Bilateral filter

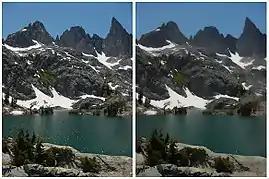
Left: original image. Right: image processed with bilateral filter

A bilateral filter is a non-linear, edge-preserving, and noise-reducing smoothing filter for images. It replaces the intensity of each pixel with a weighted average of intensity values from nearby pixels. This weight can be based on a Gaussian distribution. Crucially, the weights depend not only on Euclidean distance of pixels, but also on the radiometric differences (e.g., variations in color intensity or depth). This dual dependency preserves sharp edges while suppressing noise.